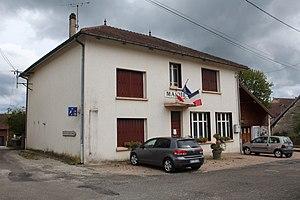
Mairie de Mesnois.